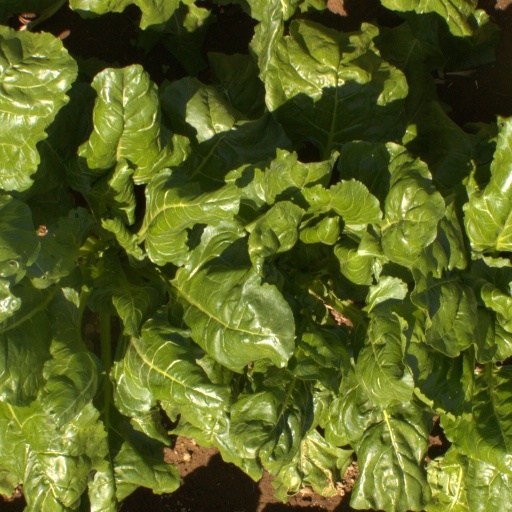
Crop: sugar beet